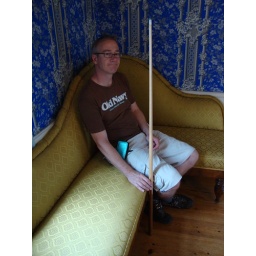
Playing pool in the castle on the king's pool table